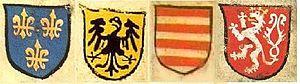
Hofämterspiel, est l'un des plus anciens jeux de cartes connus, datant de vers 1455, préservé dans sa totalité avec les 48 cartes intactes. Gravures sur bois peintes à la main, il constitue une œuvre majeure du XVᵉ siècle.